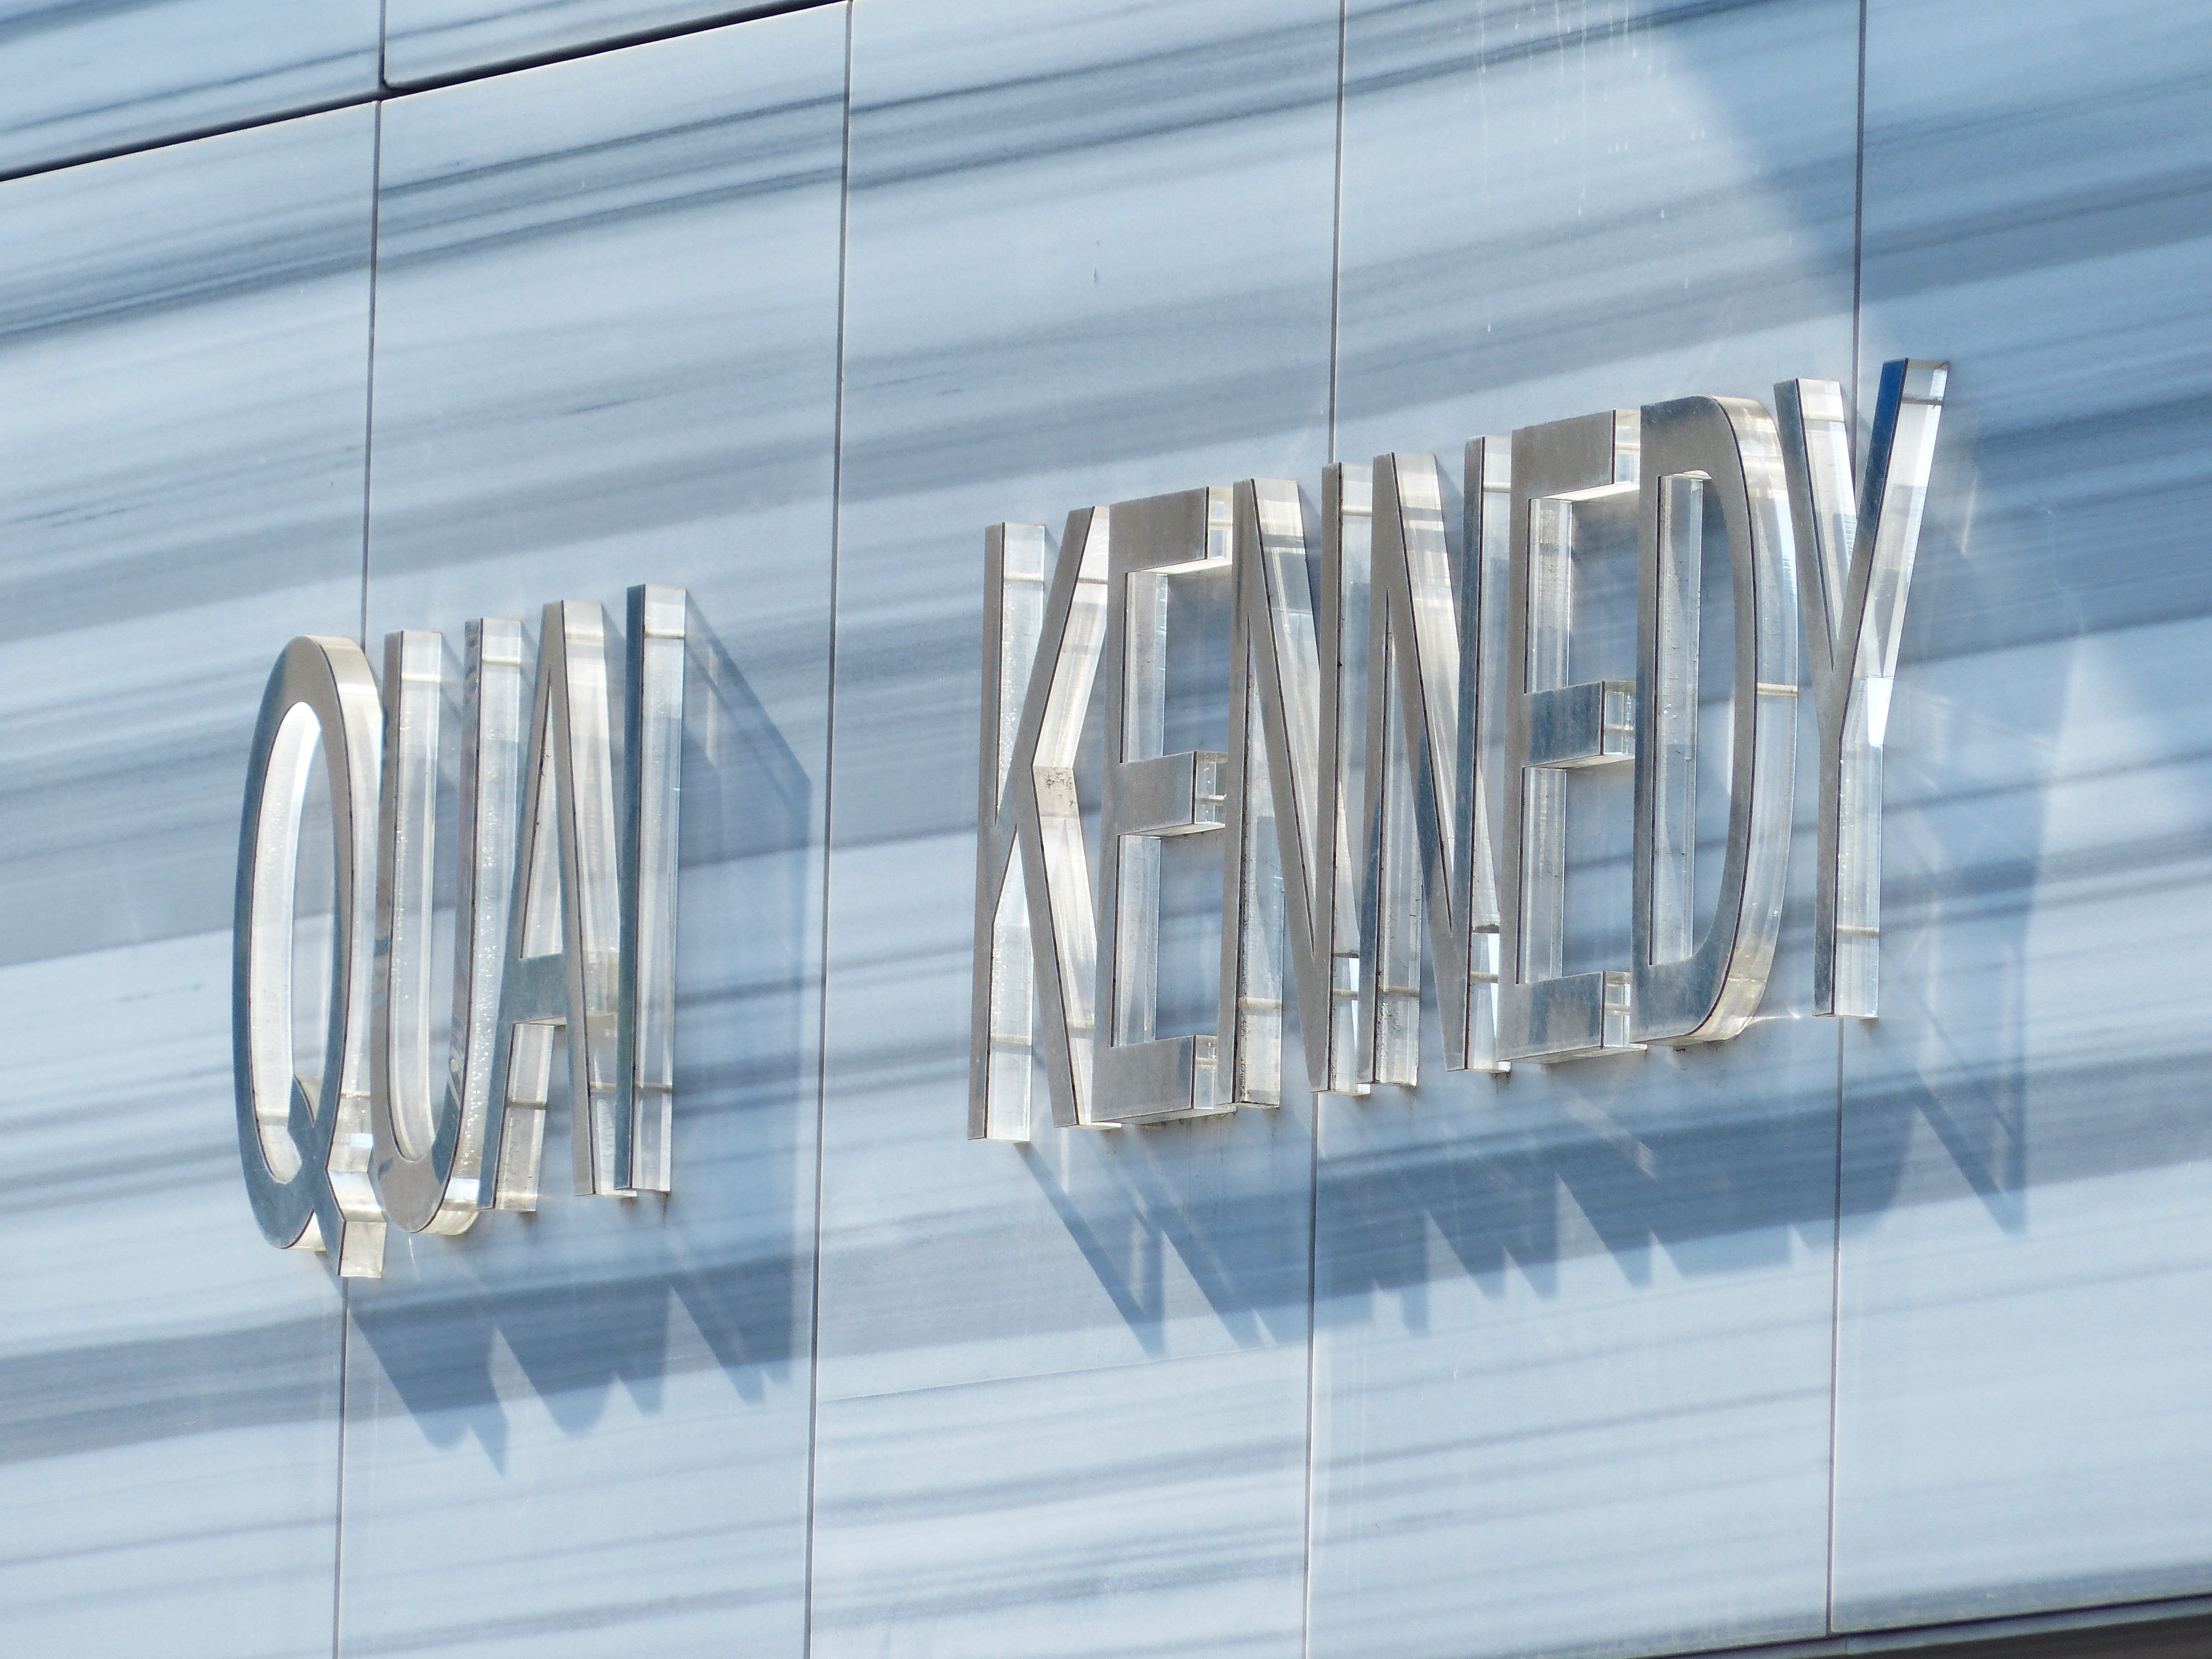
architecture, structure, sky, window, glass, building, advertising, line, facade, energy, logo, silver, angle, noble, lettering, nobel, daylighting, product design